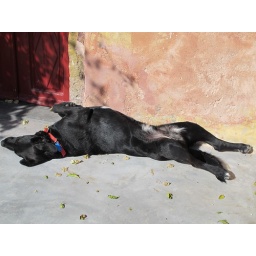
A sleeping dog in Santorini, Greece